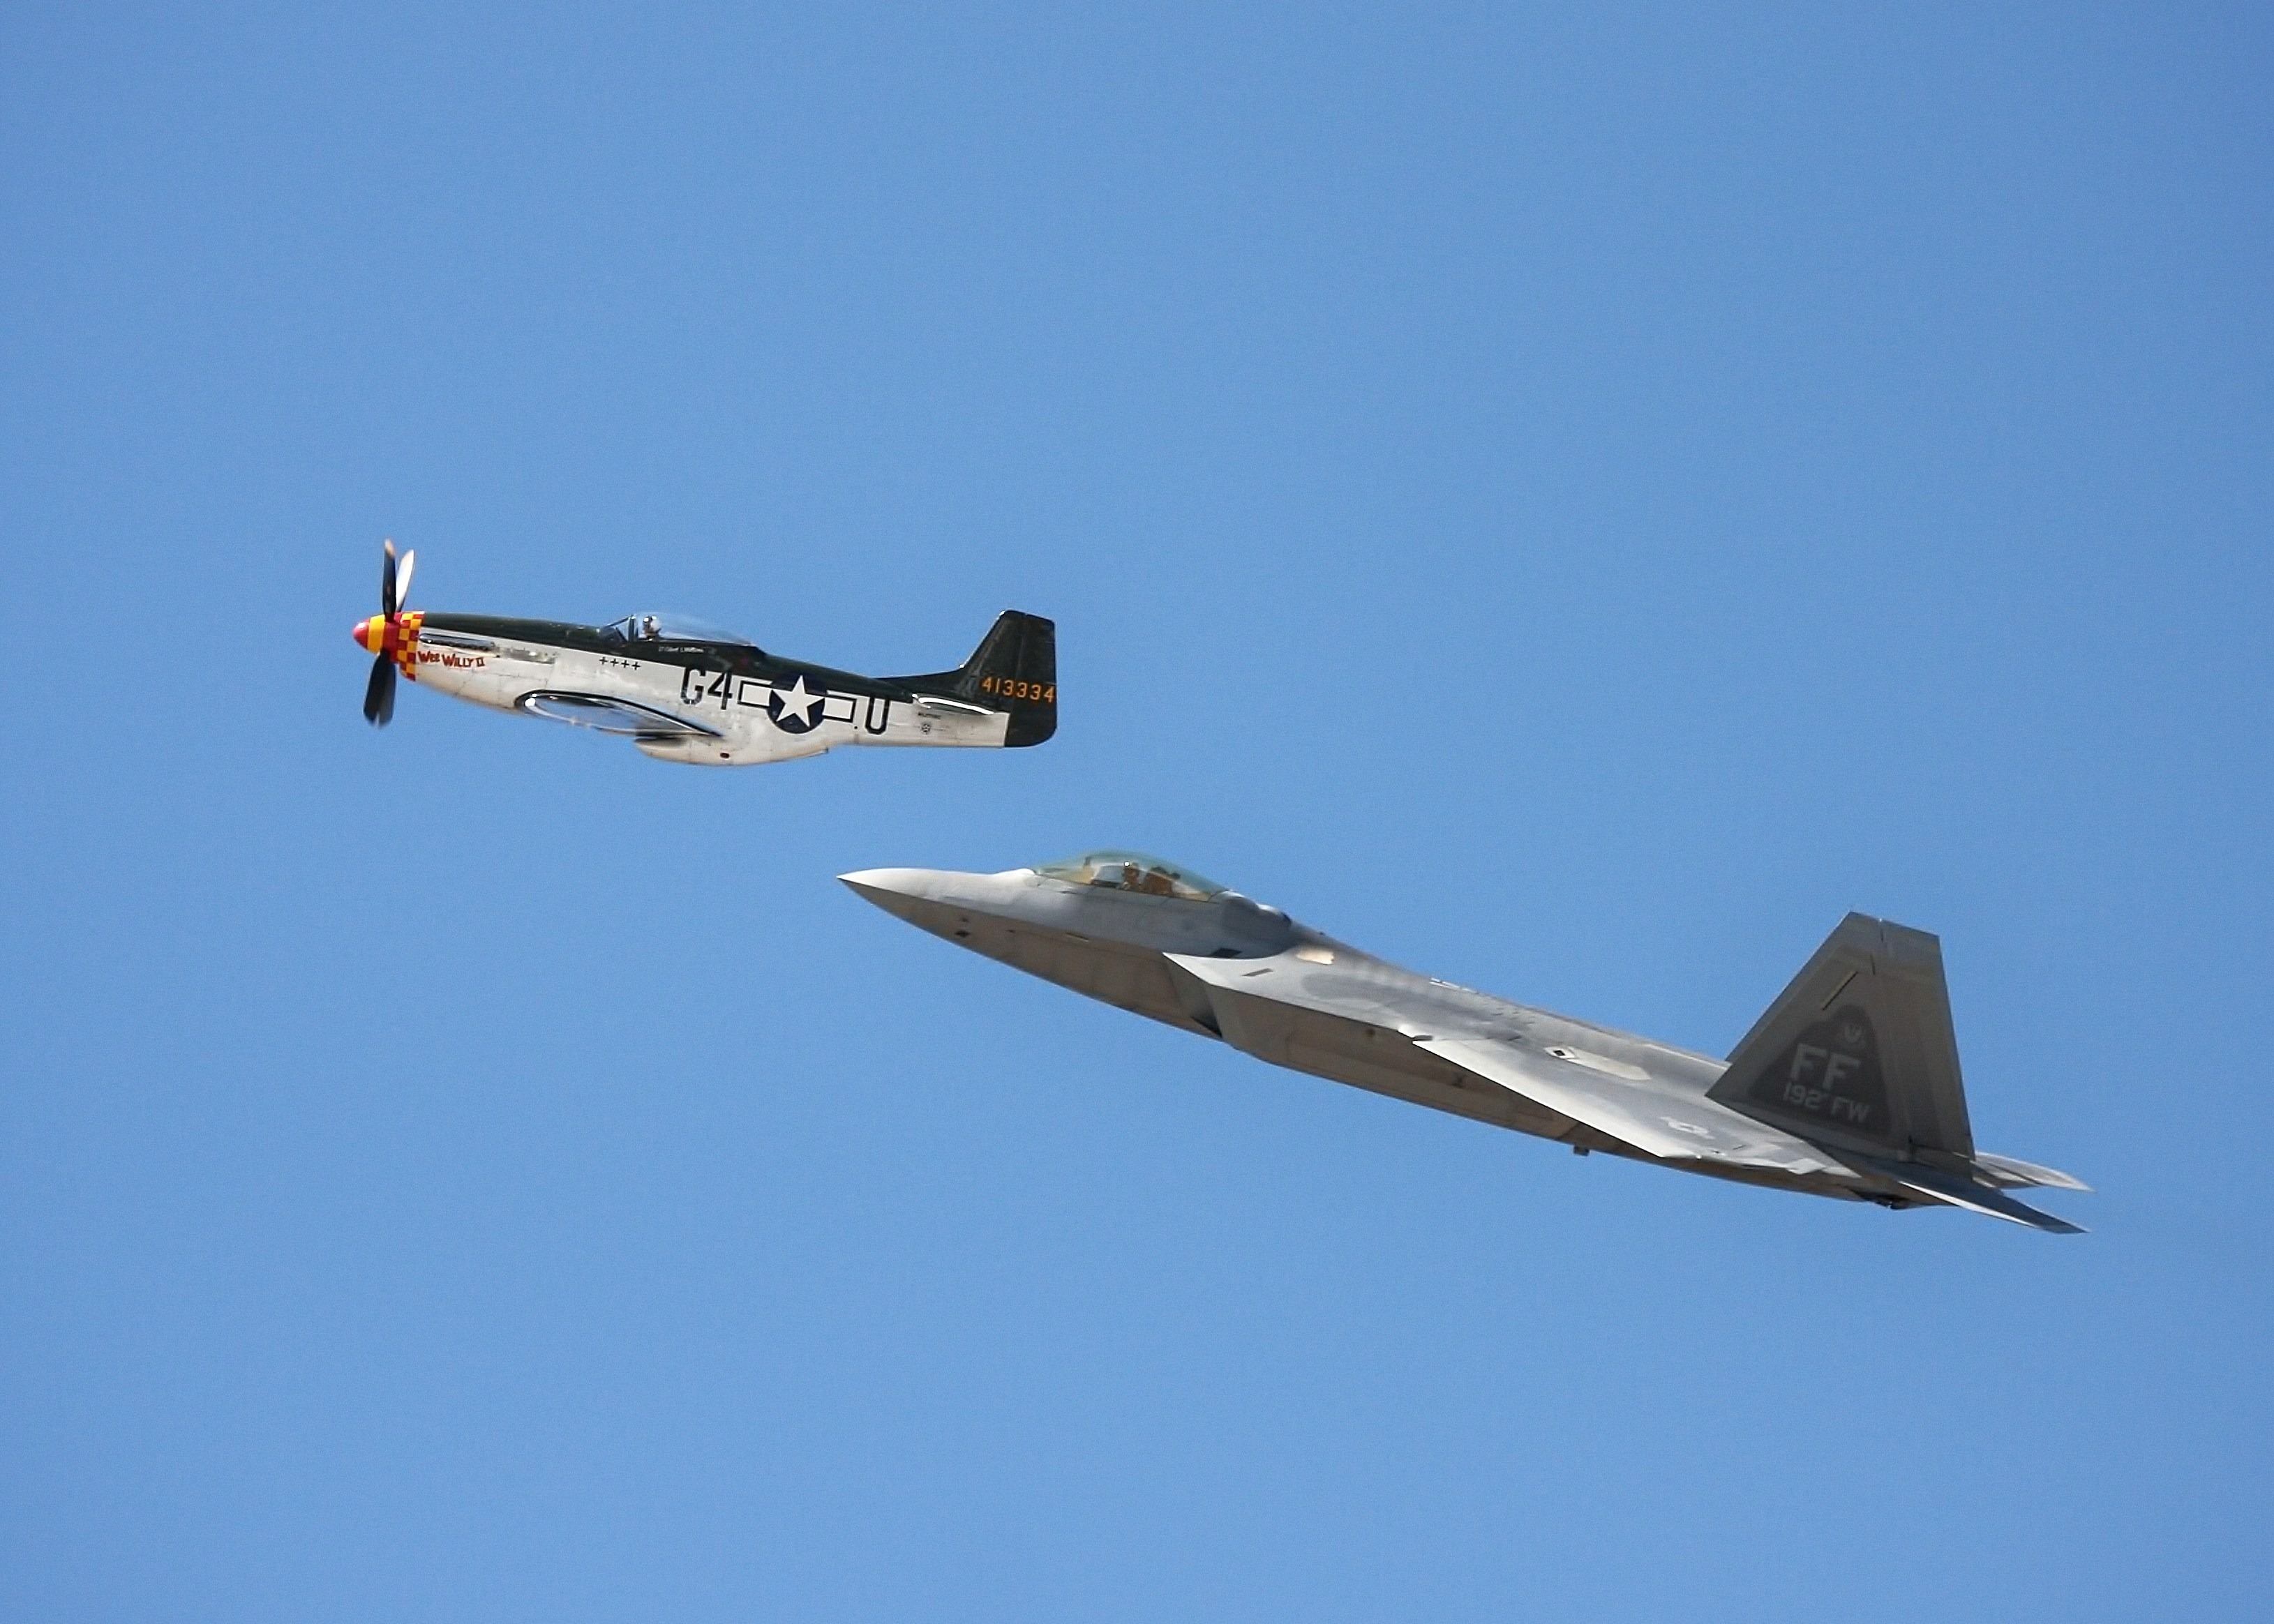
wing, airplane, aircraft, formation, vehicle, aviation, flight, raptor, airplanes, mustang, bomber, p51, thunderbirds, air show, air force, jet aircraft, aerobatics, fighter aircraft, military aircraft, military jets, atmosphere of earth, general aviation, reno airshow, air races